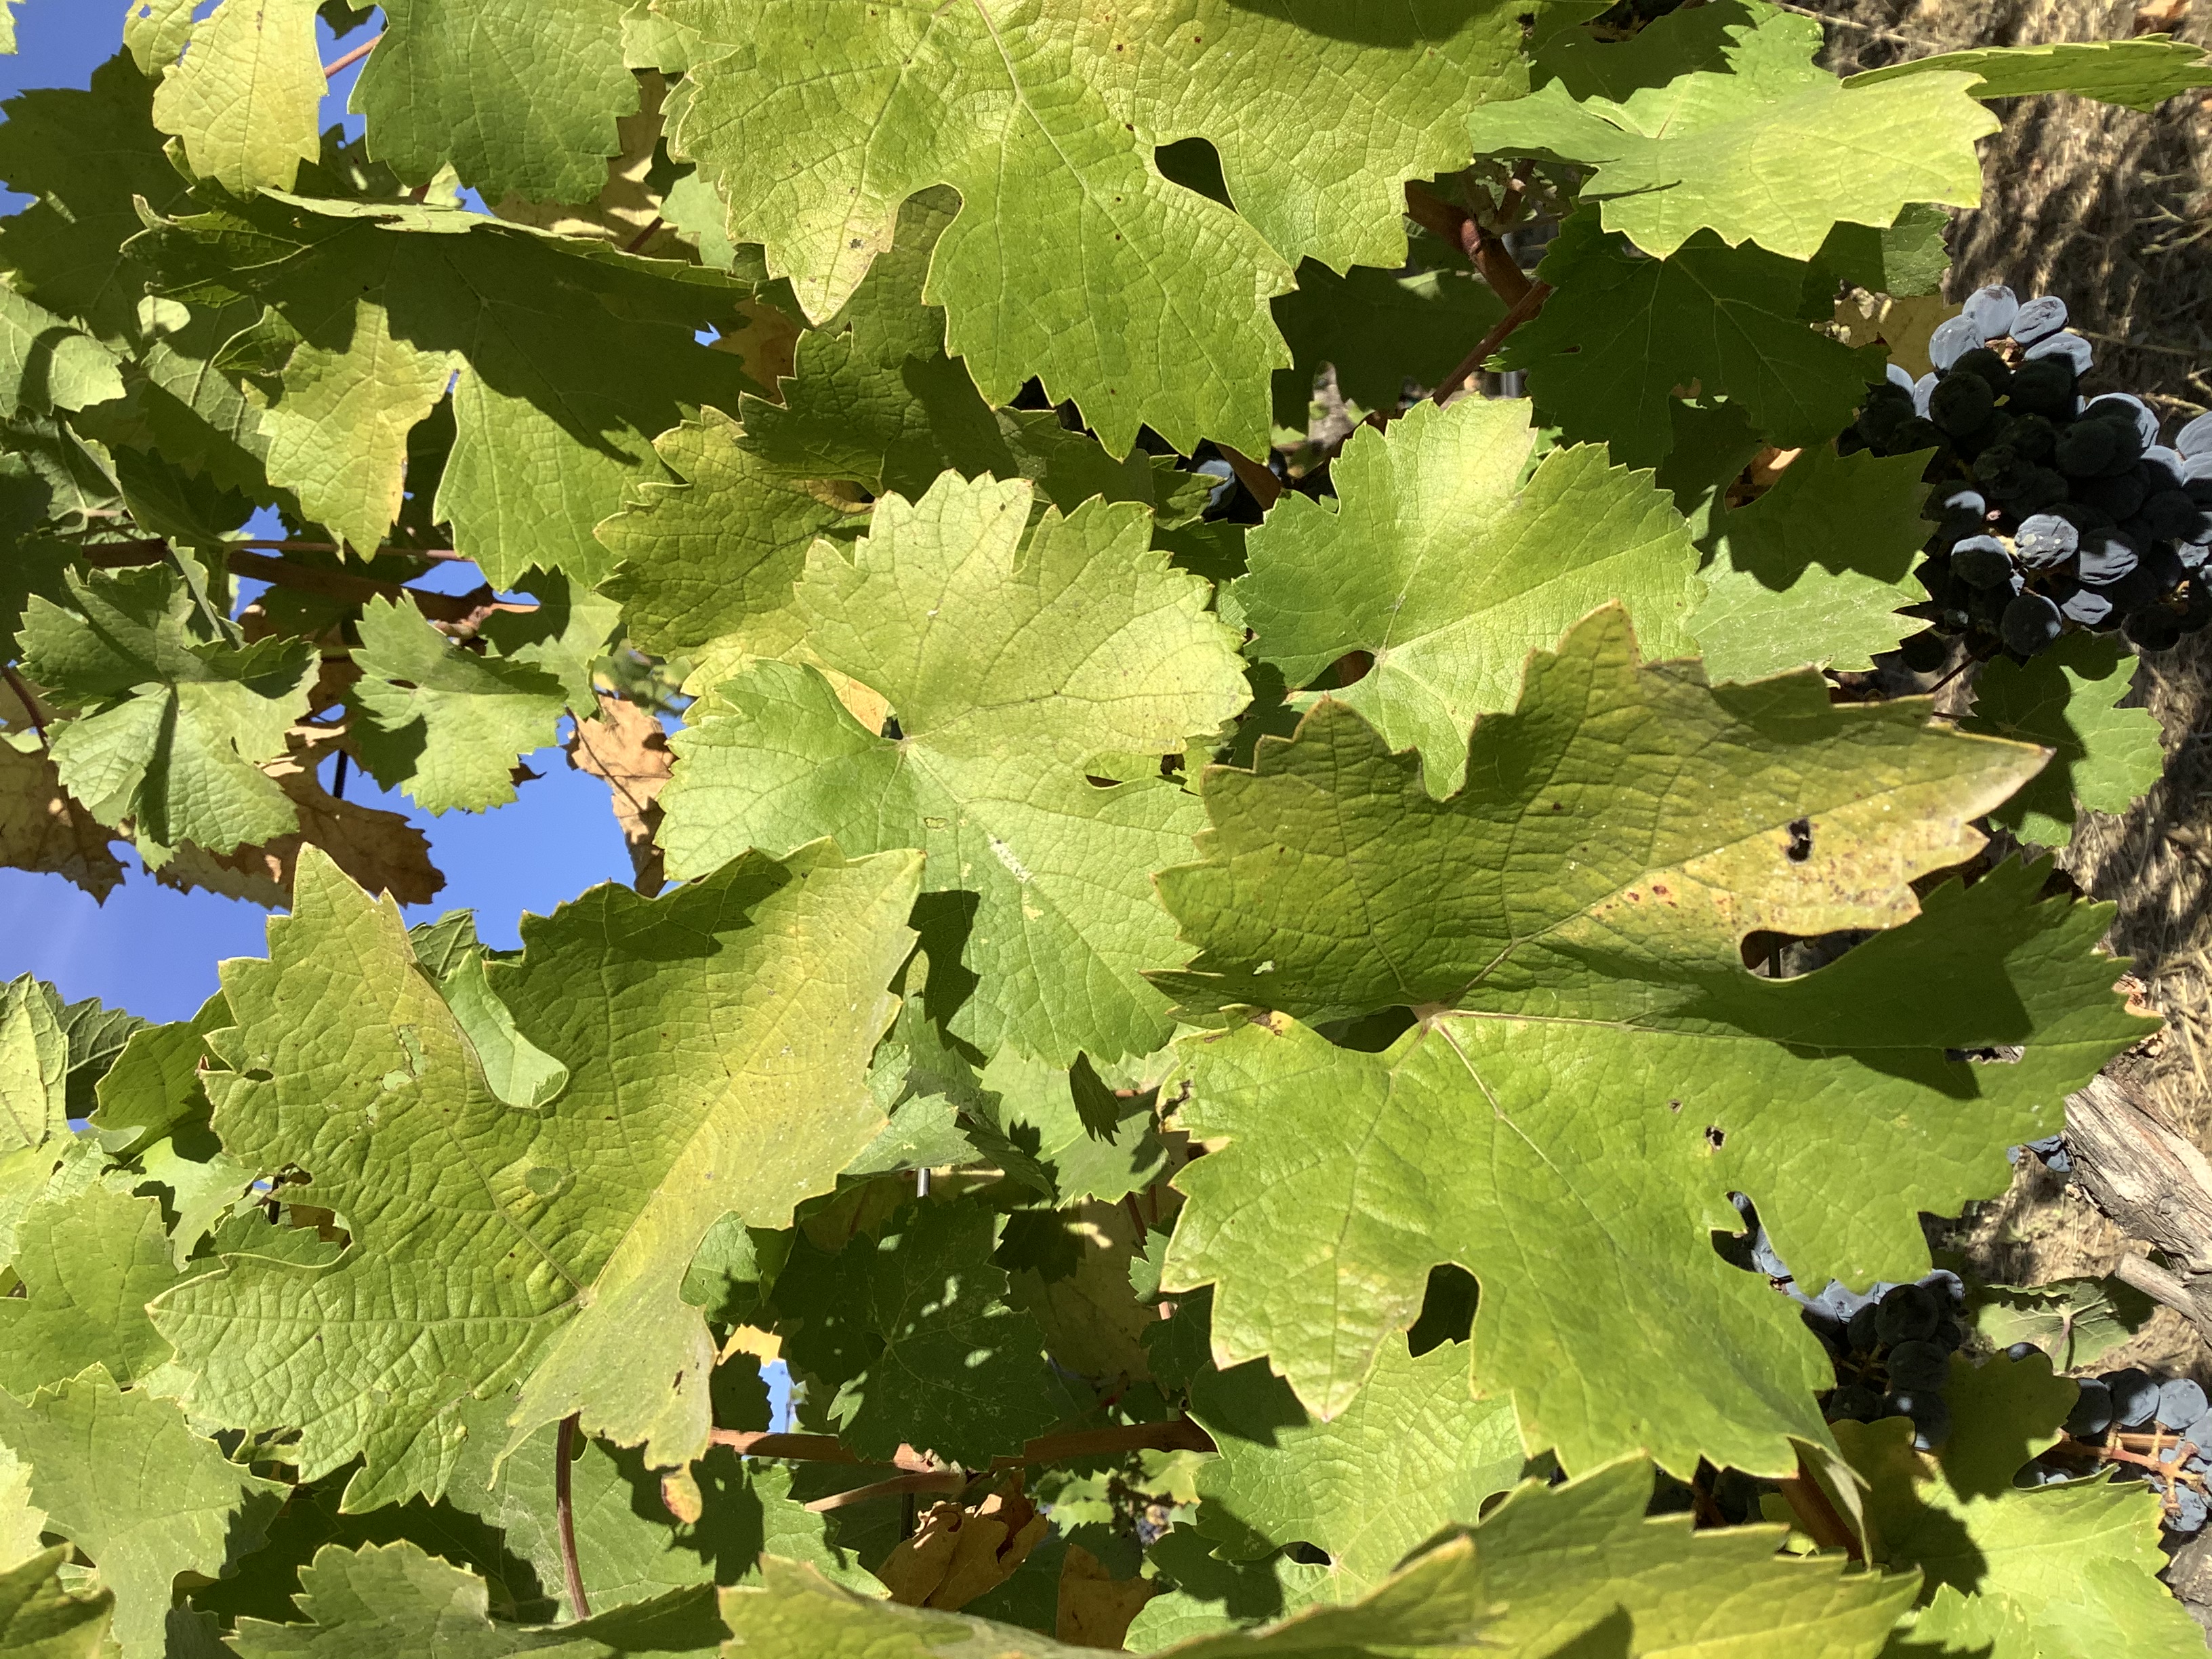
Label: No Virus